Batomorph locomotion

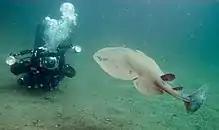
Pacific electric ray ("Torpedo californica")

The majority of electric rays have a distinctive style of low speed swimming that consists of periodically moving up in the water column then gliding back down. Unlike Rajiformes and Myliobatiformes their propulsion comes solely from the movement of their caudal fin, which is much more developed than in skates and rays. The disc portion of their bodies is used to increase their efficiency during the gliding portion of their swimming.